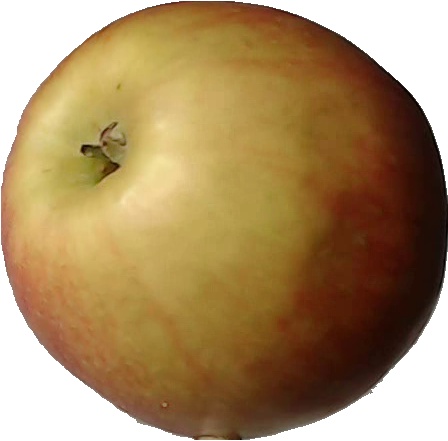
Label: apple_red_2